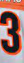
Number: 3